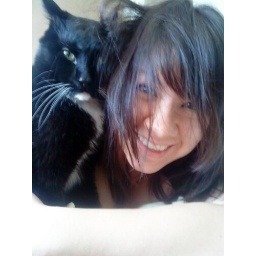
Me and my big cat cuddling in bed on my day off